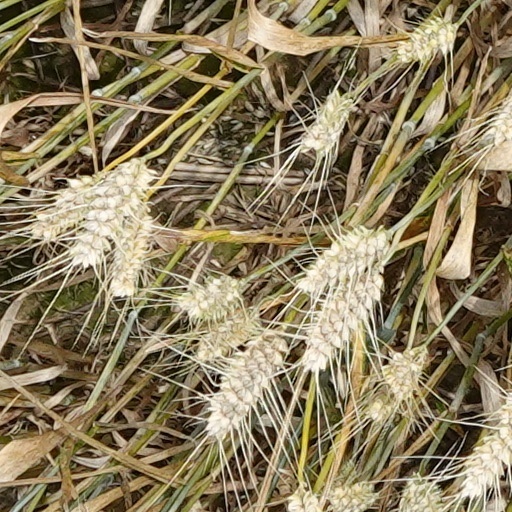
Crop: wheat